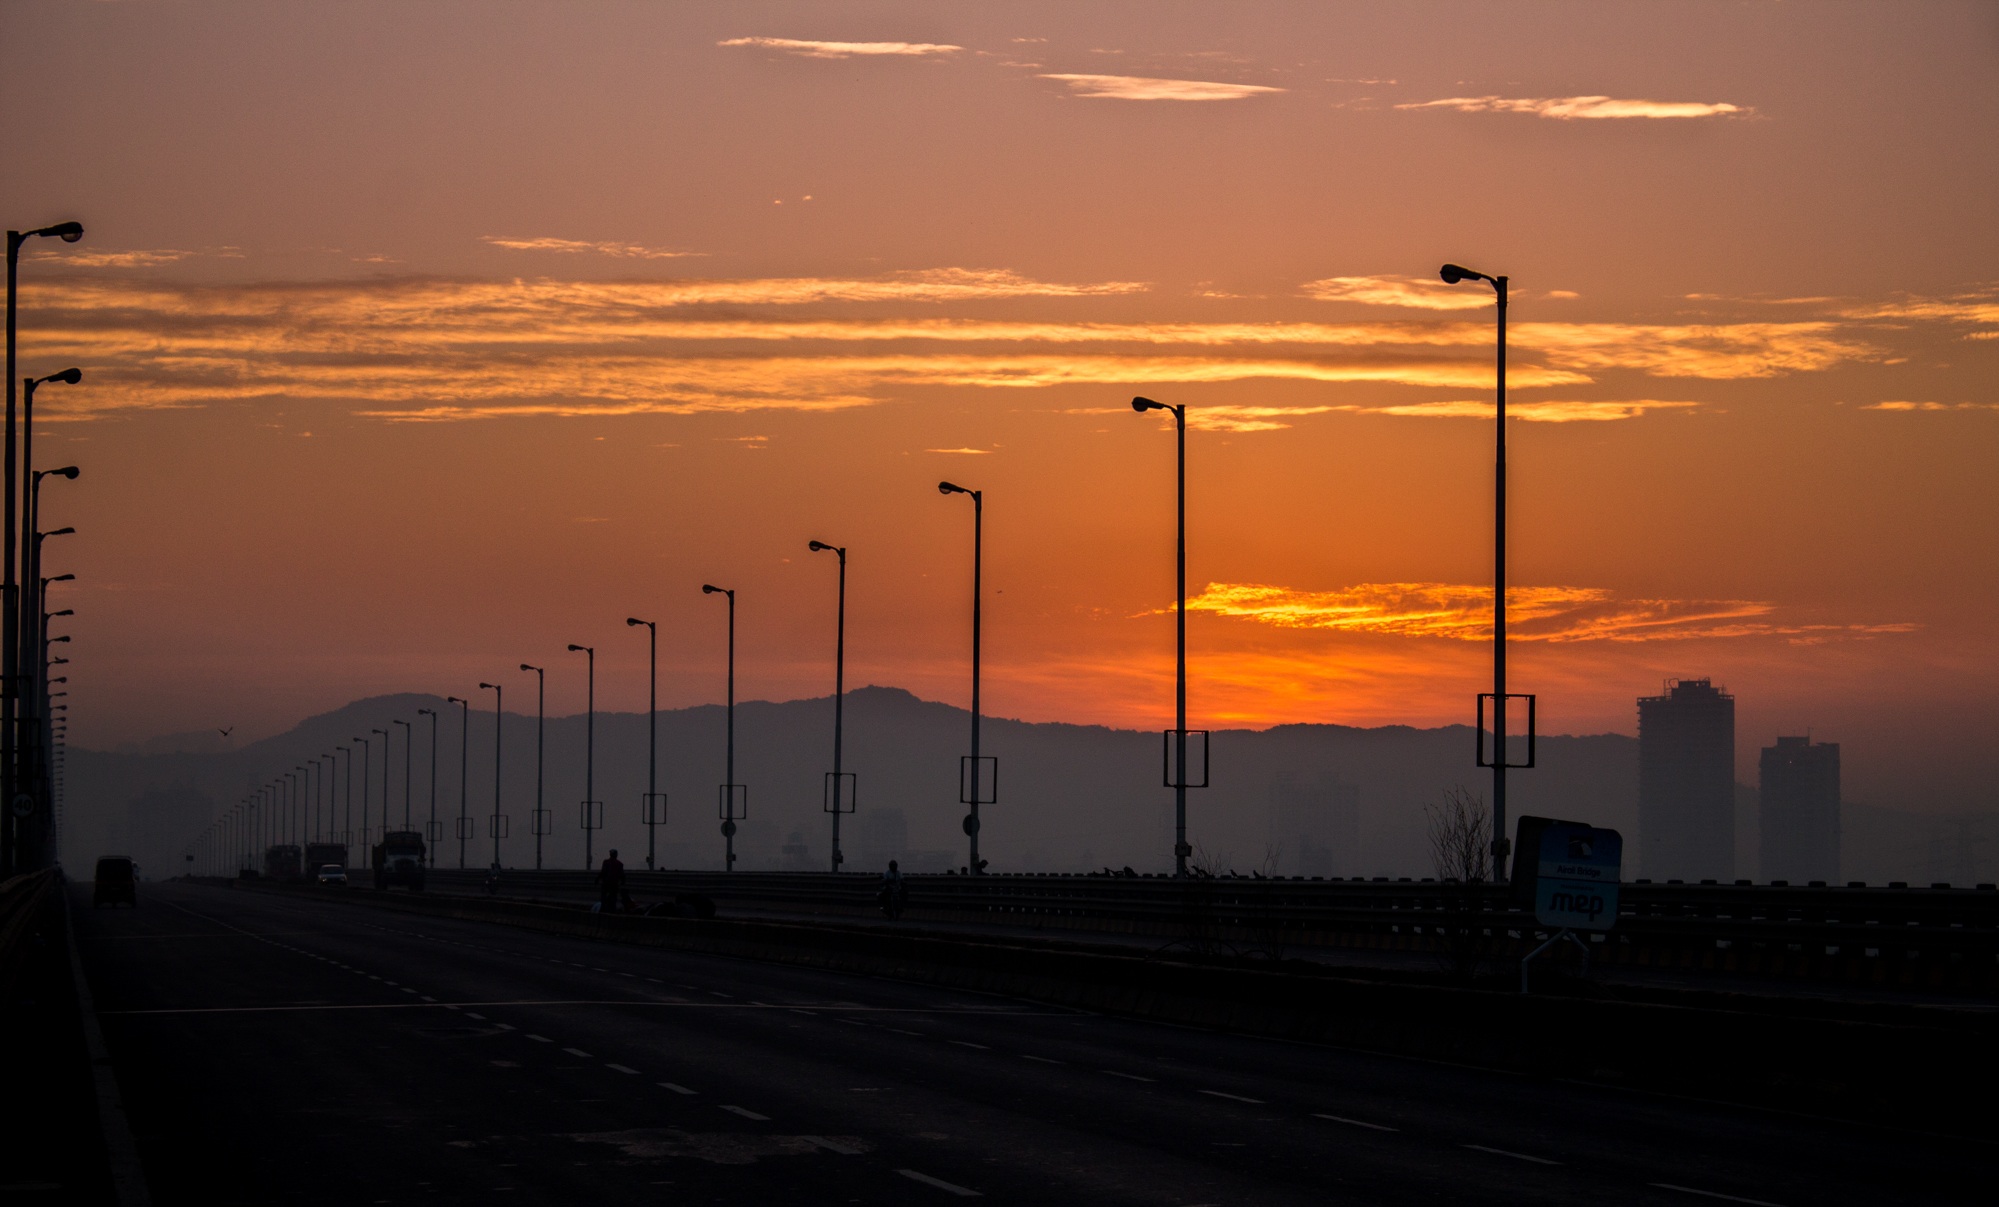
sea, coast, horizon, cloud, sky, sun, sunrise, sunset, skyline, sunlight, morning, dawn, dusk, evening, afterglow, atmospheric phenomenon